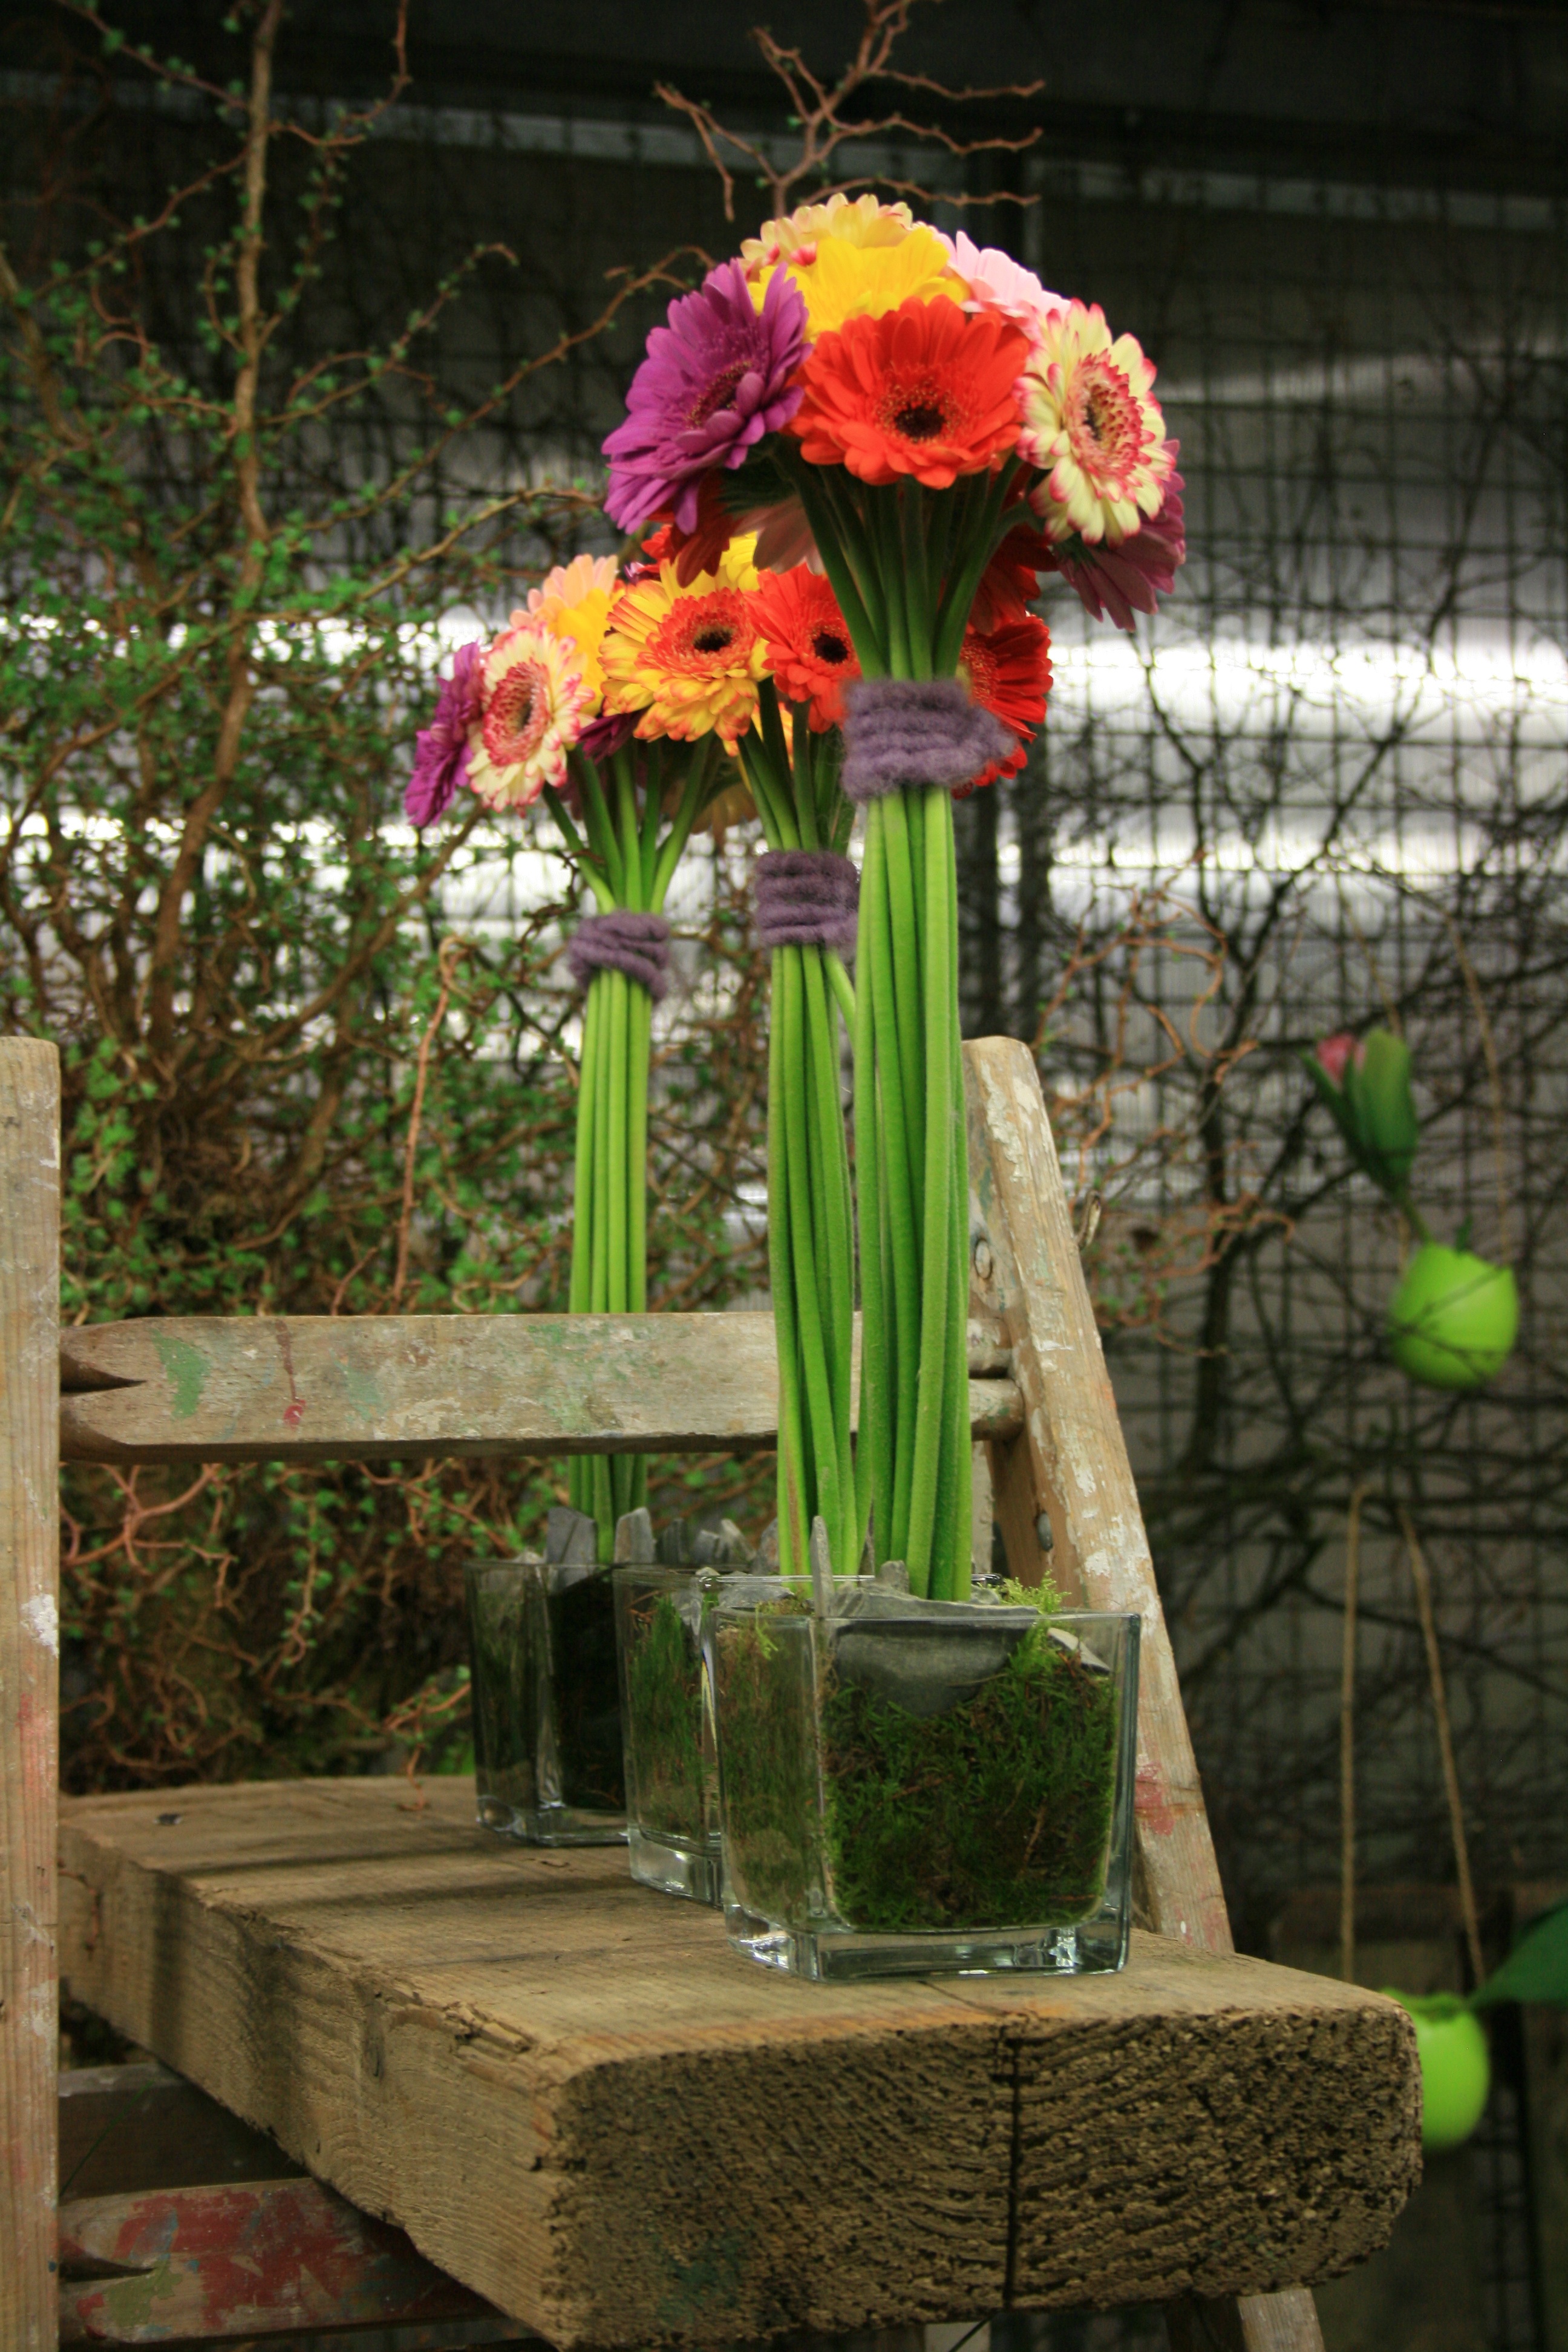
plant, flower, bouquet, botany, garden, flora, flowers, gerbera, floristry, flowering plant, floral design, land plant, flower arranging